Geestharden house

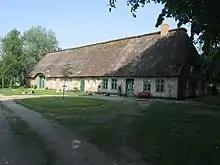
Haus Stamp in Seeth/Nordfriesland

The Geesthardenhaus is a transversely-divided, "traufständiges" longhouse, its side and roof being aligned with the street. The accommodation and living areas are housed under one roof, but unlike the Low German Hall House they are not joined.